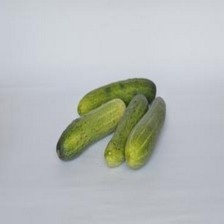
Label: cucumber